Joseph W. Bettendorf

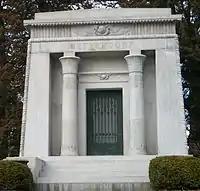
Grave in Oakdale Cemetery

By 1920 the Bettendorf plant was the largest railroad car manufacturing plant west of the Mississippi River and employed 3,000 people. The company was affected by the Great Depression. The plant was closed in 1932, the year before J.W. Bettendorf died. At the start of World War II the plant was used by the United States Navy to produce protective devices for ships. The truck plant was bought by the United States Army in 1942 to produce tanks. In 1946 the plant was sold to J.I. Case. Today it is the site of the Isle of Capri Casino.